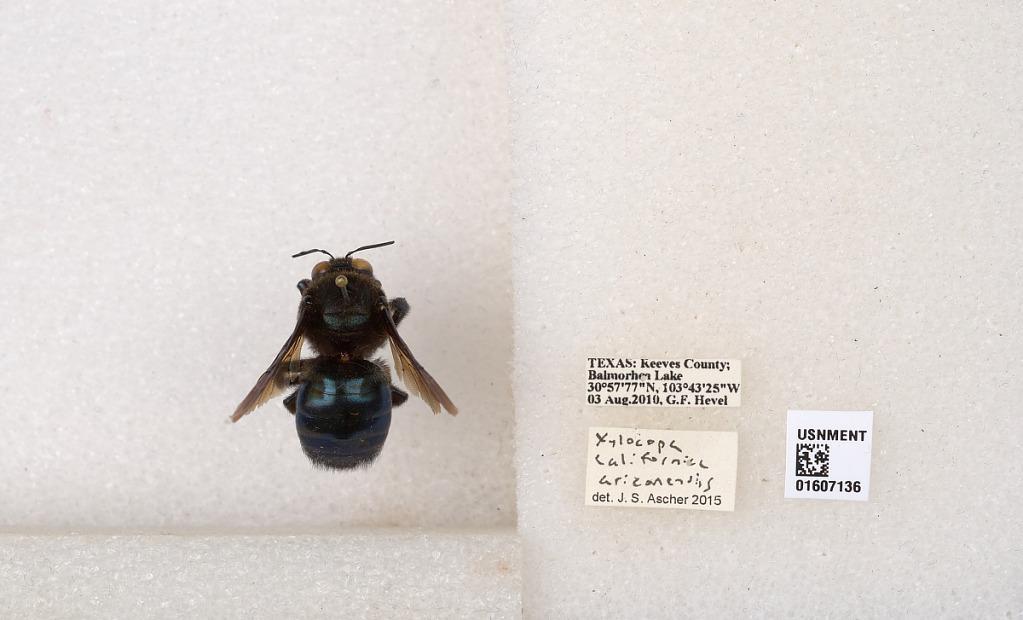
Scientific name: Xylocopa (Xylocopoides) californica californica Cresson
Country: United States
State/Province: Texas
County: Reeves
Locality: Balmorhea Lake
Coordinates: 30.9714, -103.724